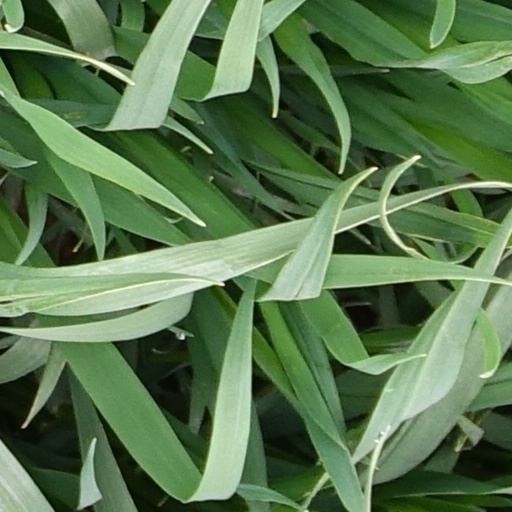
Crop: wheat